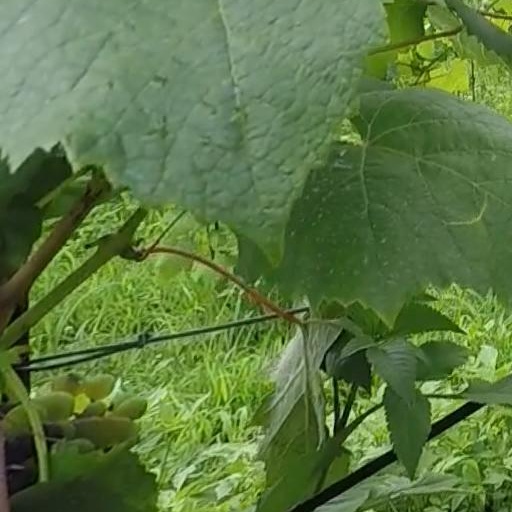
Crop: grape